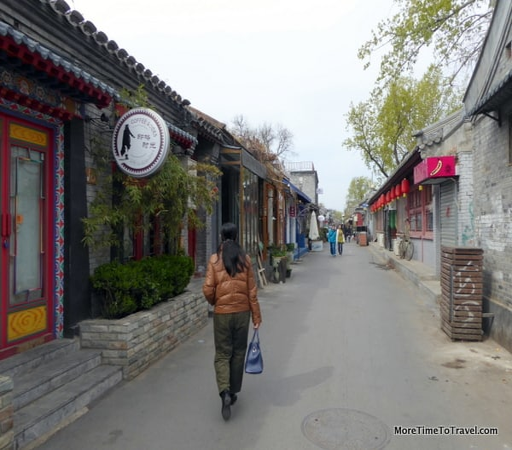
one of the more gentrified alleys withstyle shops